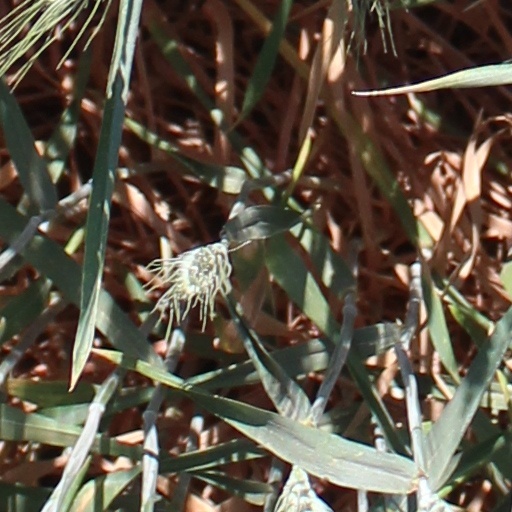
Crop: wheat